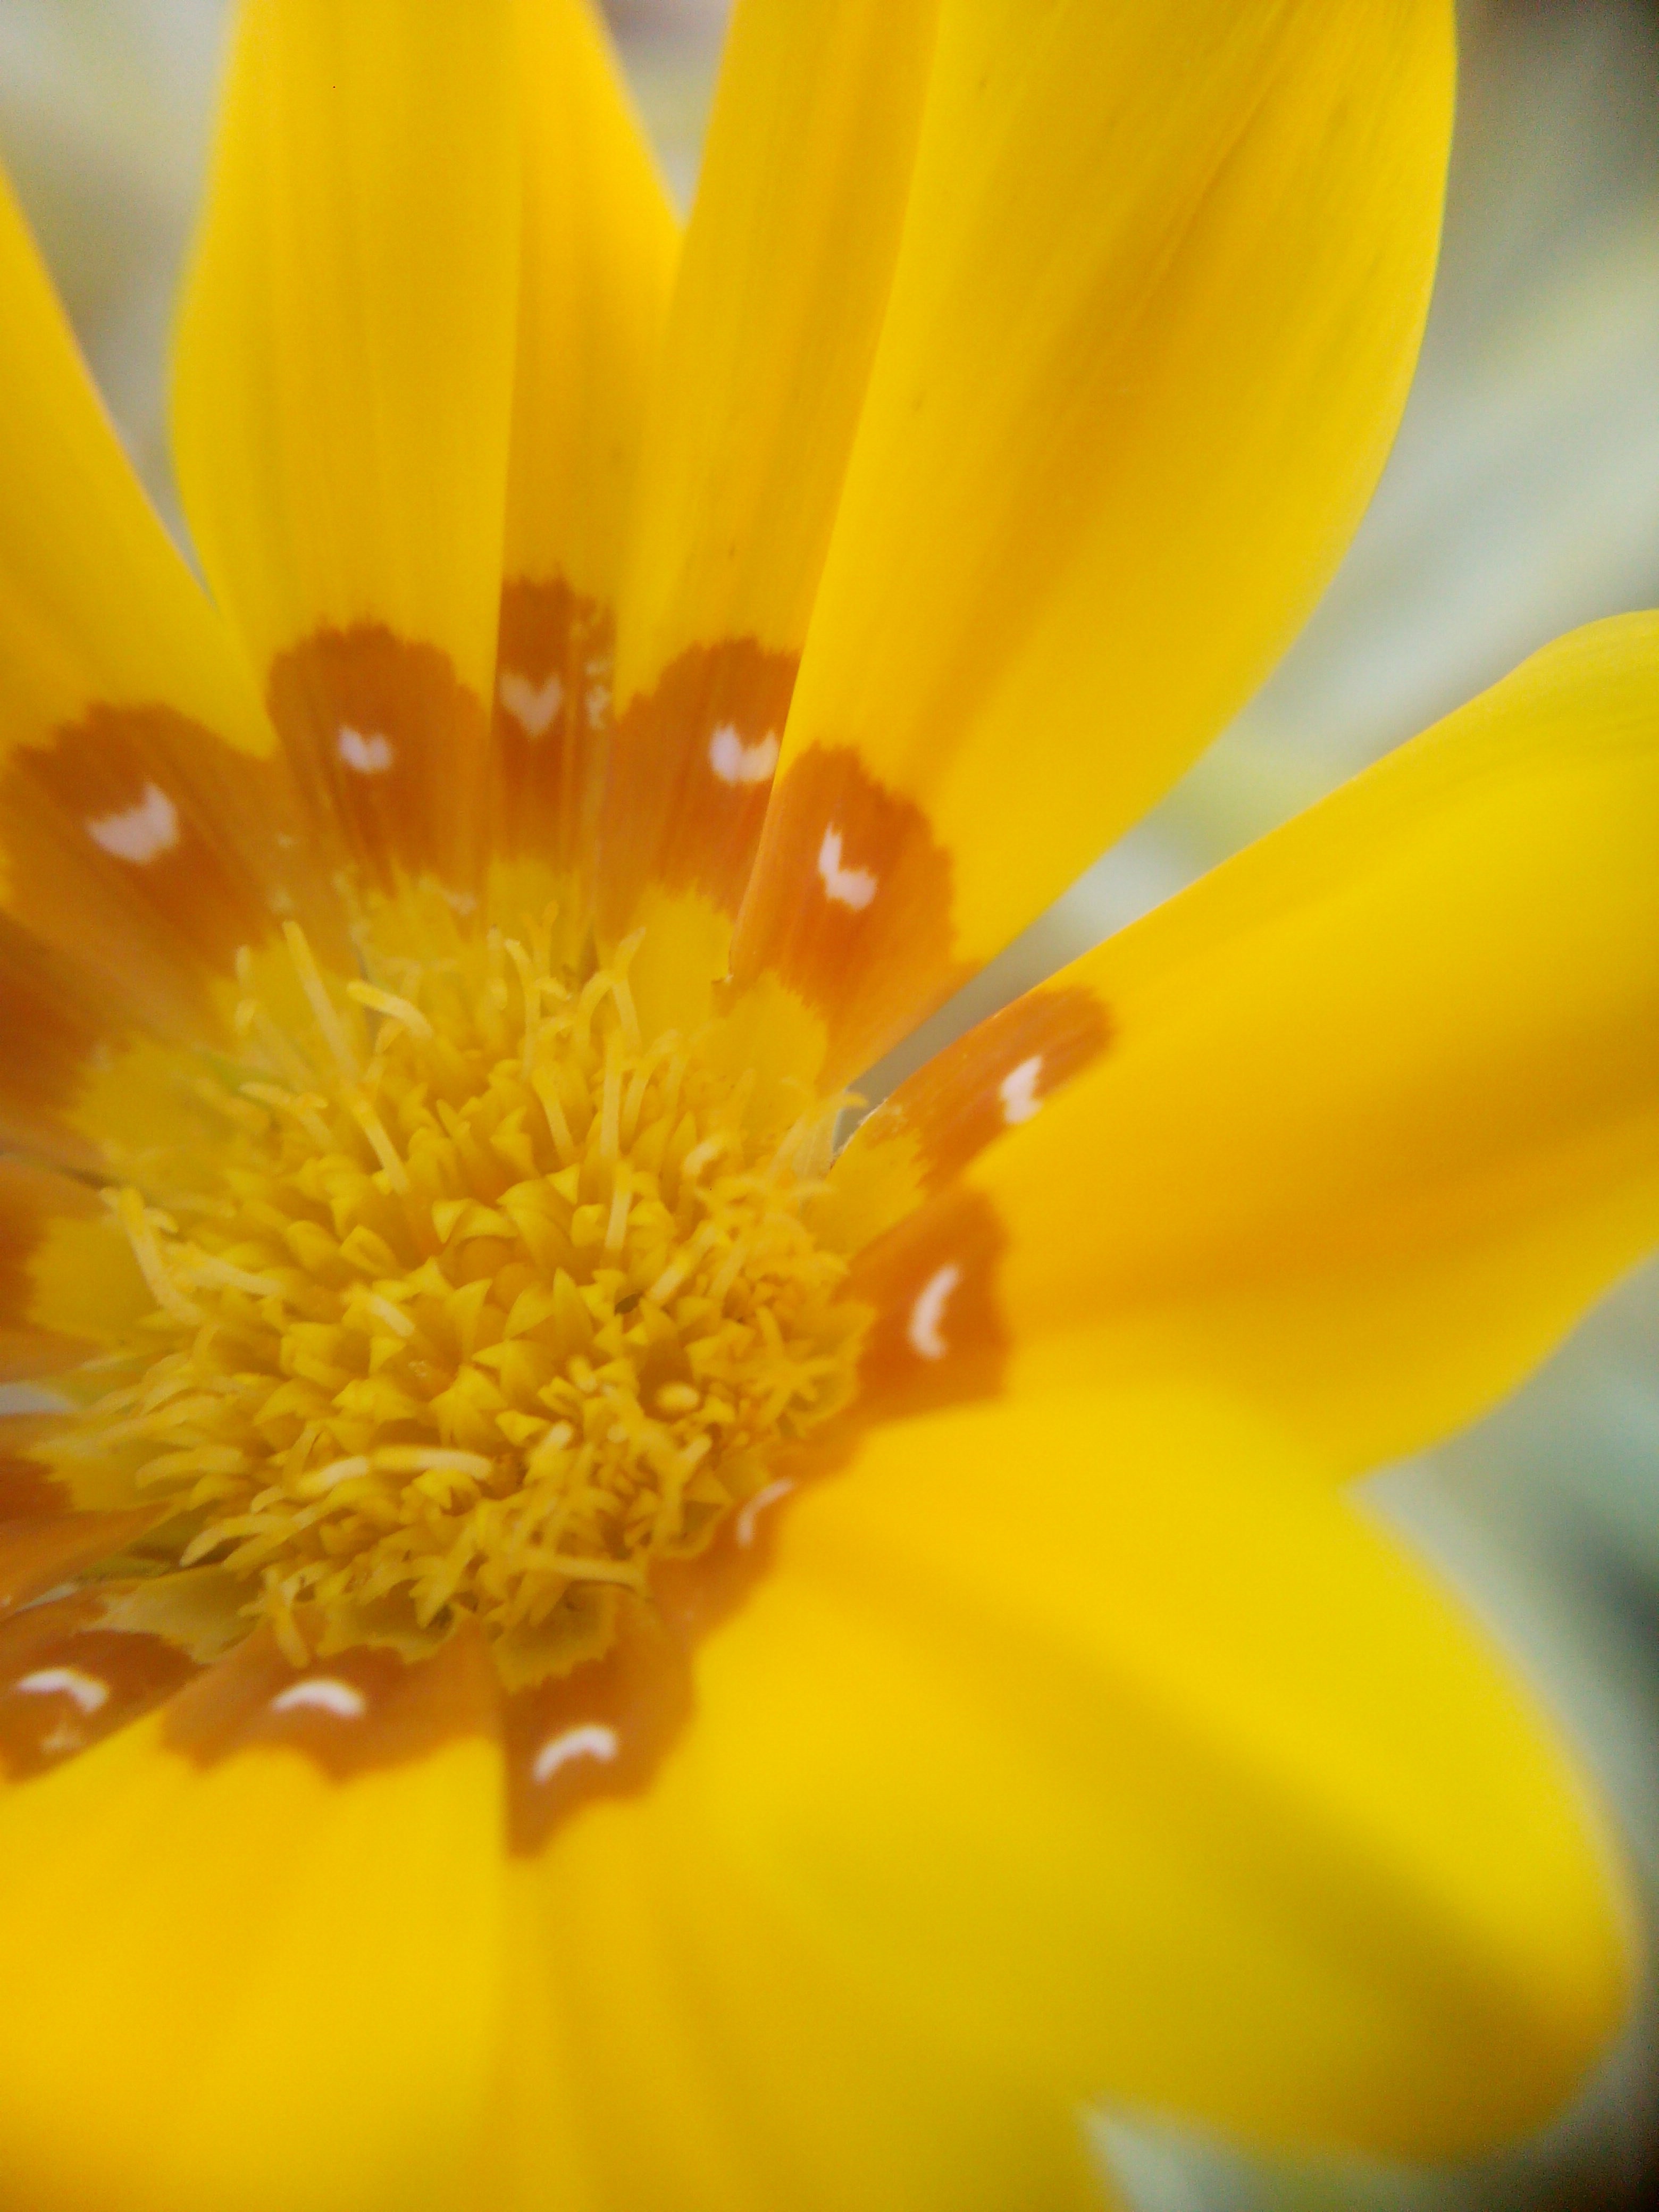
blossom, plant, photography, flower, petal, pollen, yellow, flora, wildflower, close up, nectar, macro photography, flowering plant, daisy family, plant stem, land plant